Asus Eee

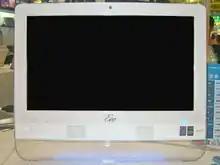
ASUS Eee Top

The Asus Eee Top is a touch screen computer designed by Asus and released in November 2008. Its motherboard employs Splashtop technology (an embedded Linux distribution) called "ExpressGate" by Asus. Both models feature a 1.6 GHz Atom processor, widescreen (16:9) 15.6" display, 1 GB RAM, 160GB HDD, 802.11n Wi-Fi, speakers, SD card reader and a 1.3 MP webcam with Windows XP Home modified with Asus' big-icon Easy Mode.